New Life Anglican Church

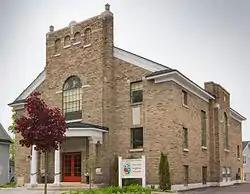

New Life Anglican Church is an Anglican parish located in a historic church building at 219 State Street in Petoskey, Michigan. It was placed on the National Register of Historic Places in 1986 under the name Trinity Evangelical Church.